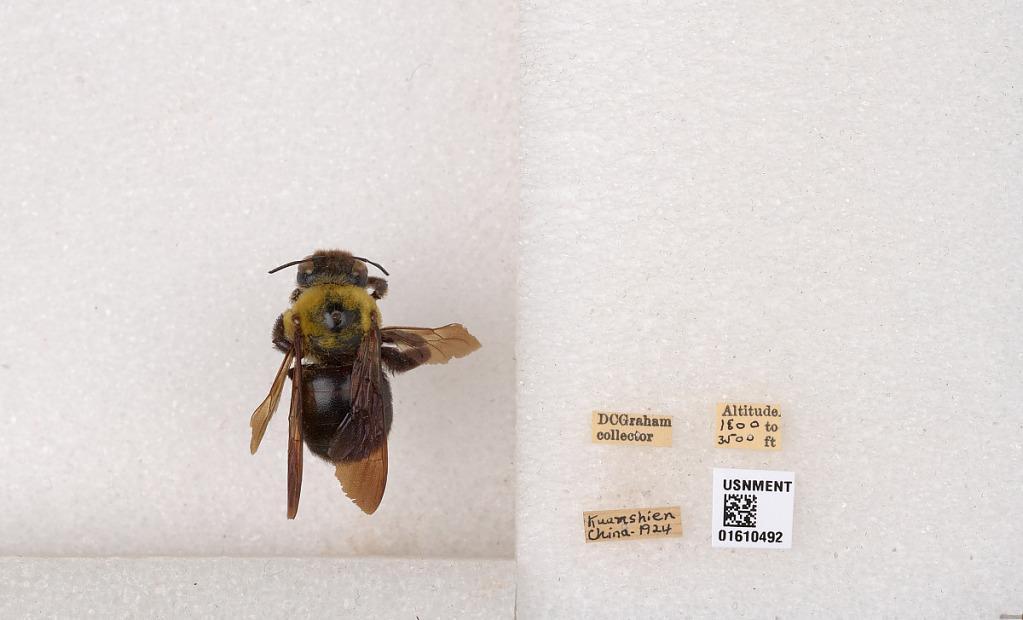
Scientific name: Xylocopa (Alloxylocopa) appendiculata appendiculata Smith
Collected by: D. Graham
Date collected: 1924-1-1
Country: China
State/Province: Sichuan
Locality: Kuanshien
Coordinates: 30.1794, 102.947